Hester Bateman

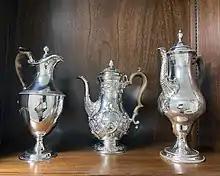
Silver Coffee Pots and Ewer by Hester Bateman

After about 1774, Hester Bateman worked to build up the business at 107 Bunhill Row, London with her sons Jonathan (1747-1791) and Peter (1740-1825). They used the latest technology to produce their silverware as cheaply as possible and compete with other companies using Sheffield Plate. They used thin gauge sheet silver and machines to punch and pierce it. The family specialised in household silverware in a neo classical style, and she expanded their range to include many goods such as tea caddies, jugs, salvers, salt cellars, wine labels, trays and ink wells. Their work is characterised by bright-cut engraving, beading around edges and piercing.